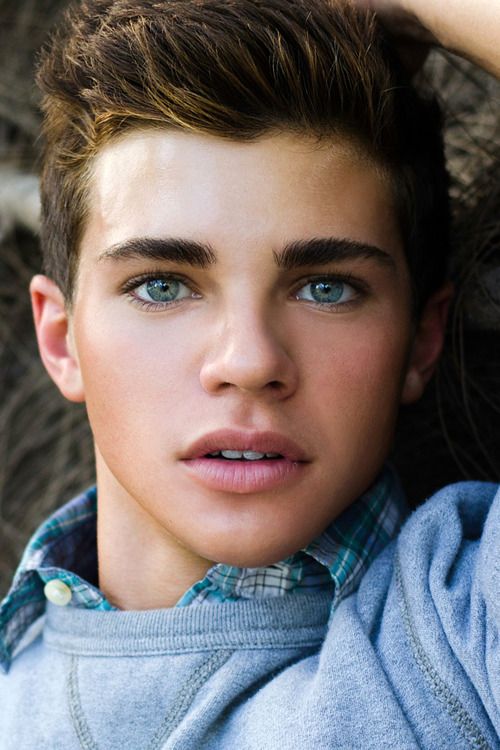
Gender: men